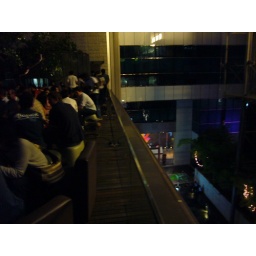
the bar is on the roof top of a tower, above ModLiving